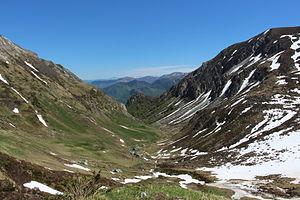
Parc Naturel Régional des Pyrénées ariégeoises